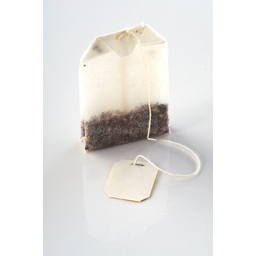
Label: trash